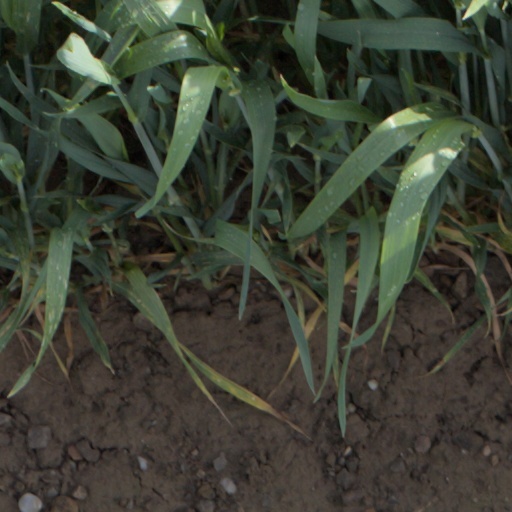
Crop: wheat